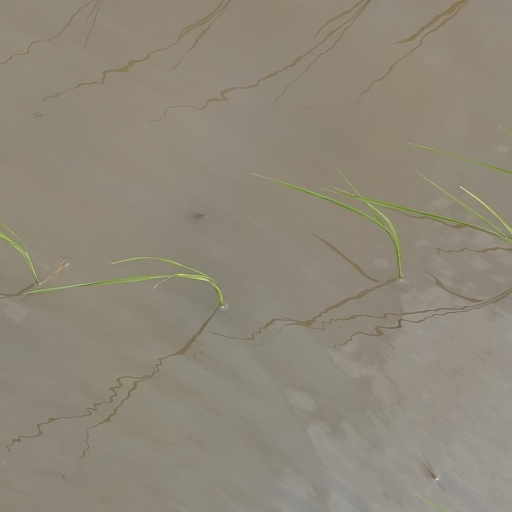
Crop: rice